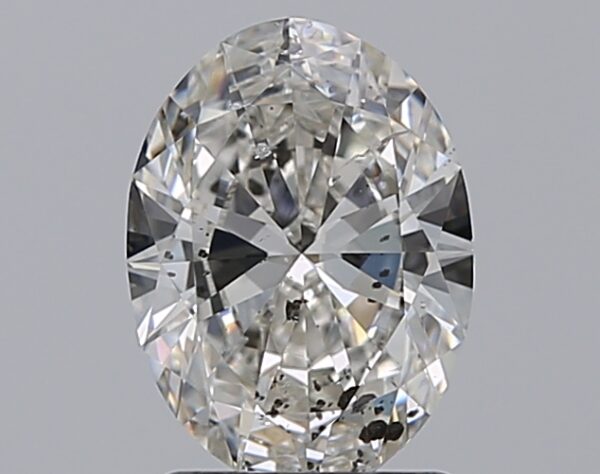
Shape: oval
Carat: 1.4
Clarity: SI2
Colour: H
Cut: EX
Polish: VG
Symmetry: VG
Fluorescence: N
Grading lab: GIA
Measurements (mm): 8.91 x 6.5 x 3.73